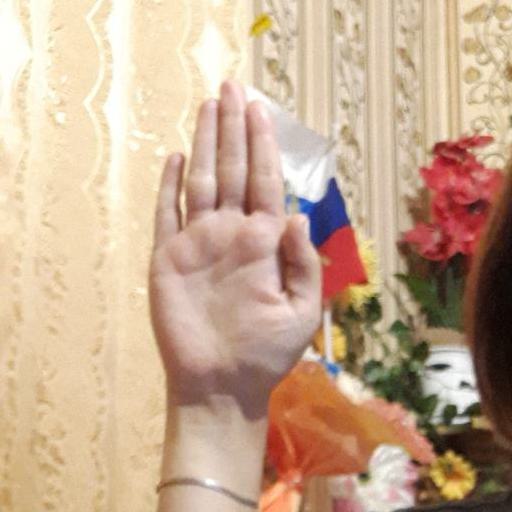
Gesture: stop